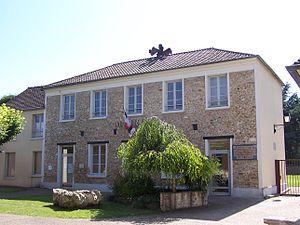
Hôtel de ville de Bazainville (Yvelines, France)
Bazainville est une commune française située dans le département des Yvelines en région Île-de-France.